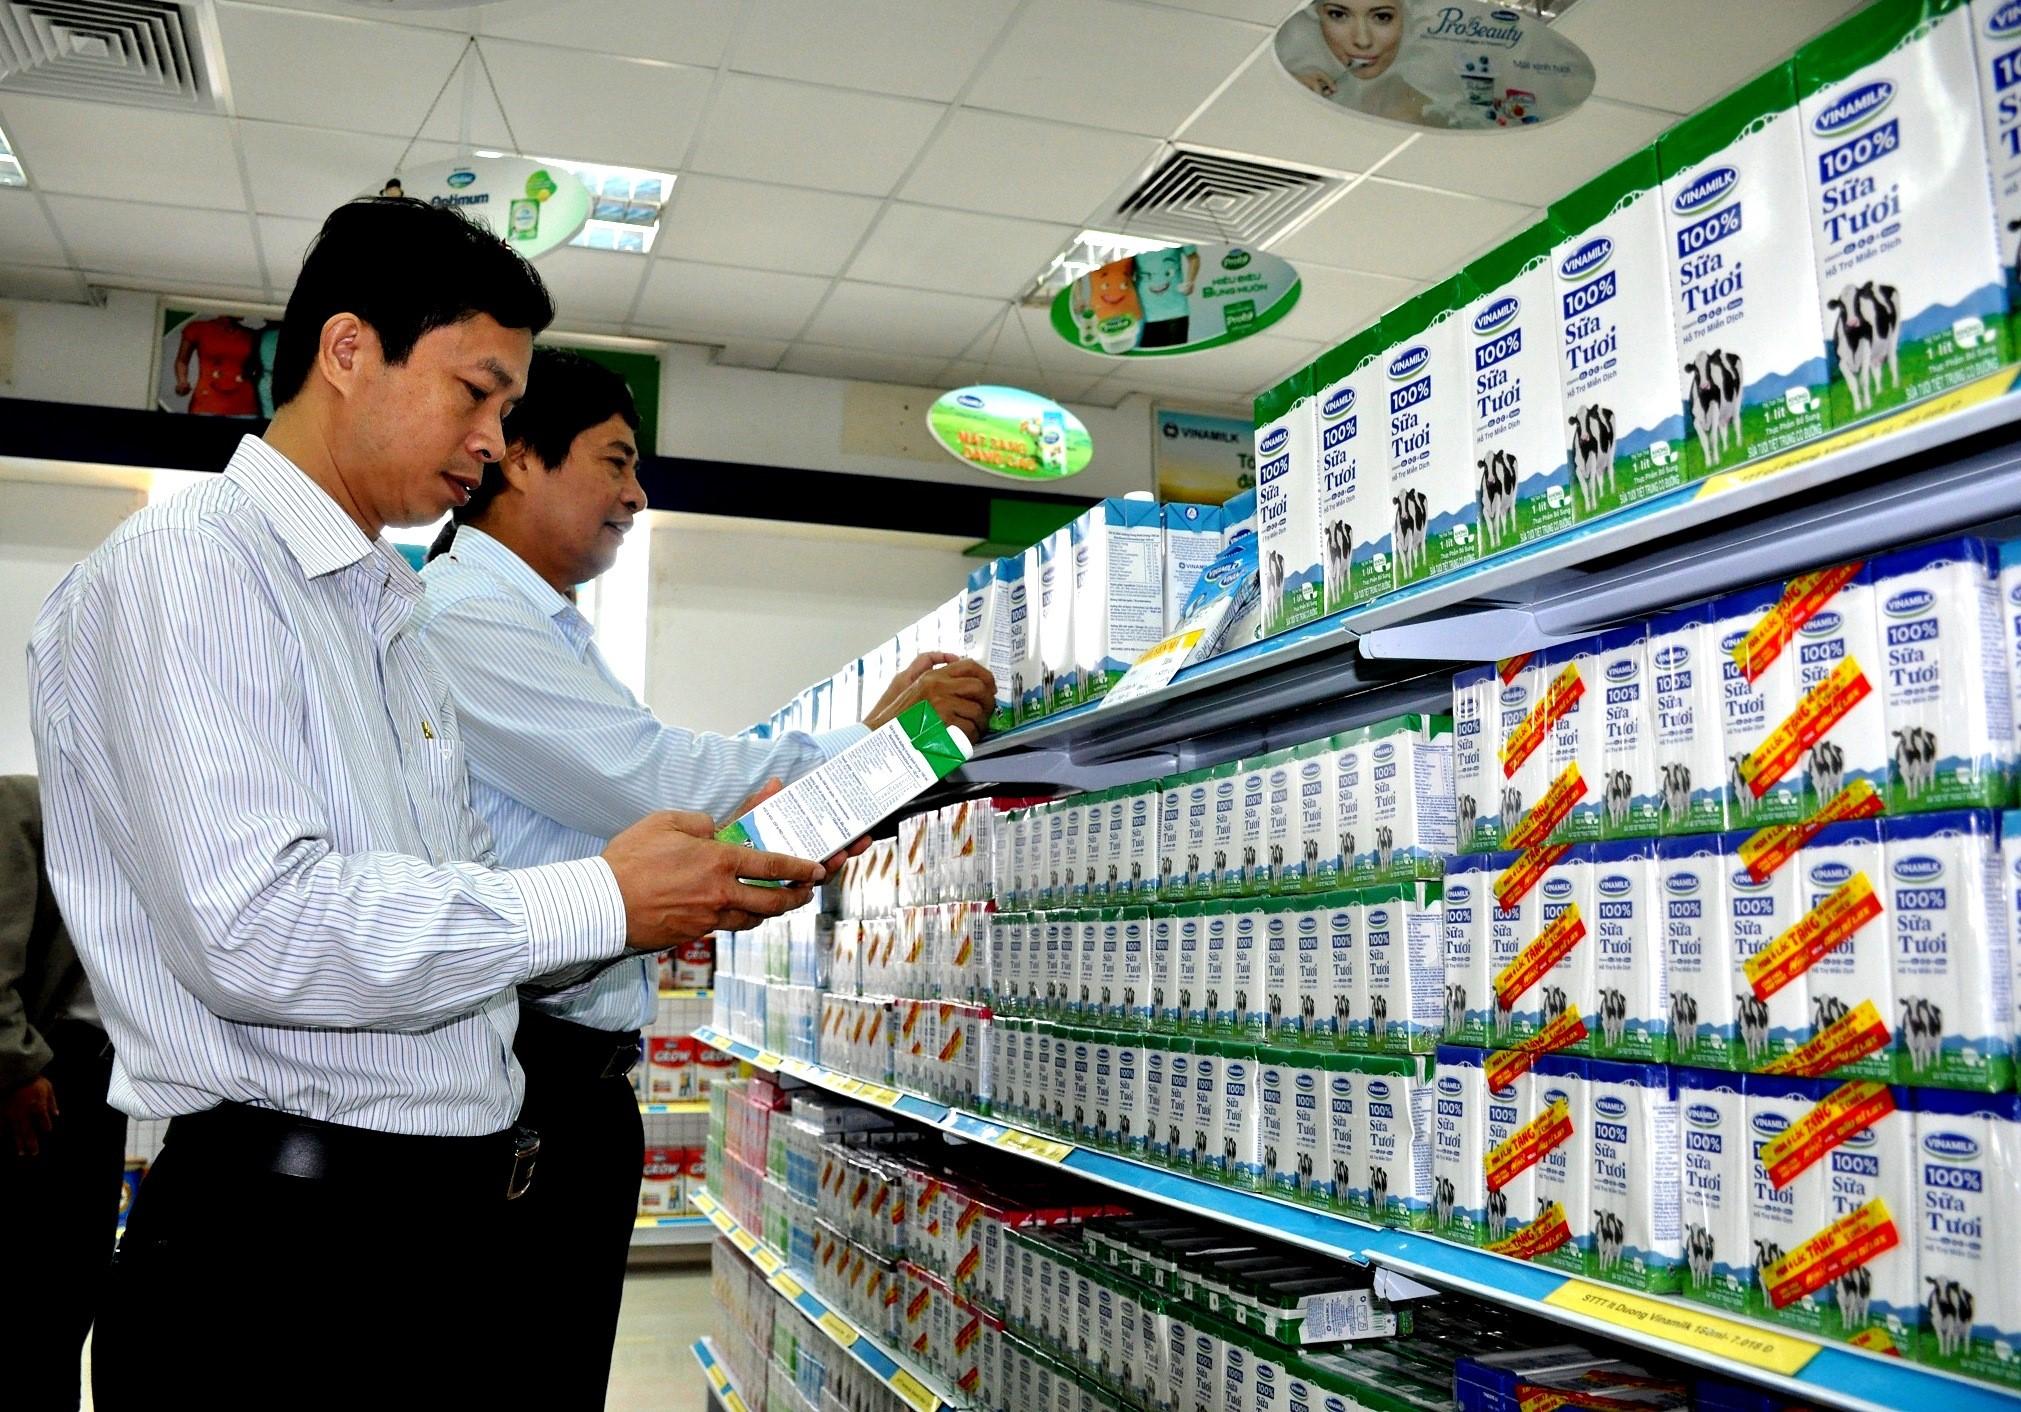
một người đàn ông đang cầm một hộp sữa ở trên tay